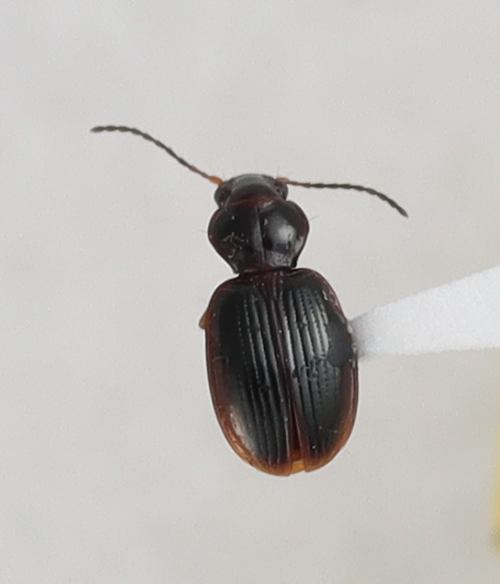
Scientific name: Mecyclothorax konanus
Plot: 6
Trap: S
Collected: 20190605